Vladimir Antipin

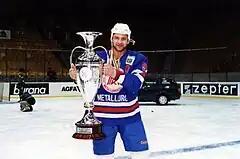
Antipin as a Metallurg Magnitogorsk player at the European Hockey League in 1999.

Vladimir Yurevich Antipin (born April 18, 1970) is a former Kazakhstani professional ice hockey defenceman who participated at the 2010 IIHF World Championship and the 2006 Winter Olympics as a member of the Kazakhstan men's national ice hockey team. On September 15, 2012, Vladimir's wife was killed in an automobile accident in rural Kazakhstan. His son Viktor Antipin is also a hockey player, and played for the NHL's Buffalo Sabres. He is currently an ice hockey coach.